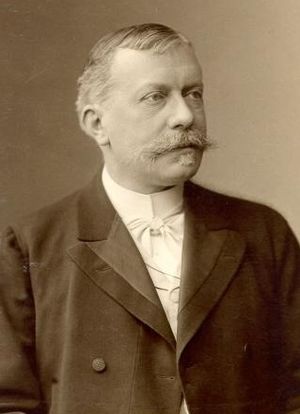
Wolf Wilhelm Friedrich von Baudissin
Wolf Wilhelm Friedrich von Baudissin var en tysk gammeltestamentlig teolog og greve, søn af Wolf Heinrich Friedrich Karl von Baudissin.